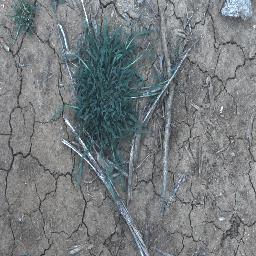
Label: negative